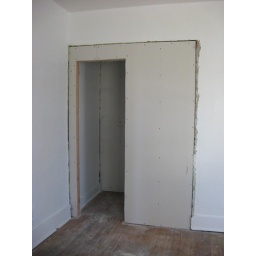
Repairs to rebuild the bedroom closet that previously was a hole in the wall